Mouse Hunt

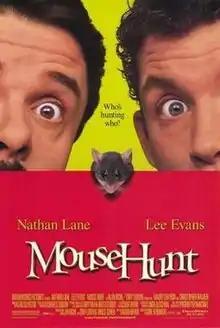
Theatrical release poster

Mouse Hunt is a 1997 American slapstick black comedy film written by Adam Rifkin and directed by Gore Verbinski in his feature film directorial debut. It stars Nathan Lane, Lee Evans, Maury Chaykin, and Christopher Walken. The film follows two Laurel and Hardy-like brothers in their struggle against one small but crafty house mouse for possession of a mansion which was willed to them by their father. While the film is set in the late 20th century, styles range humorously from the 1940s to the 1990s.